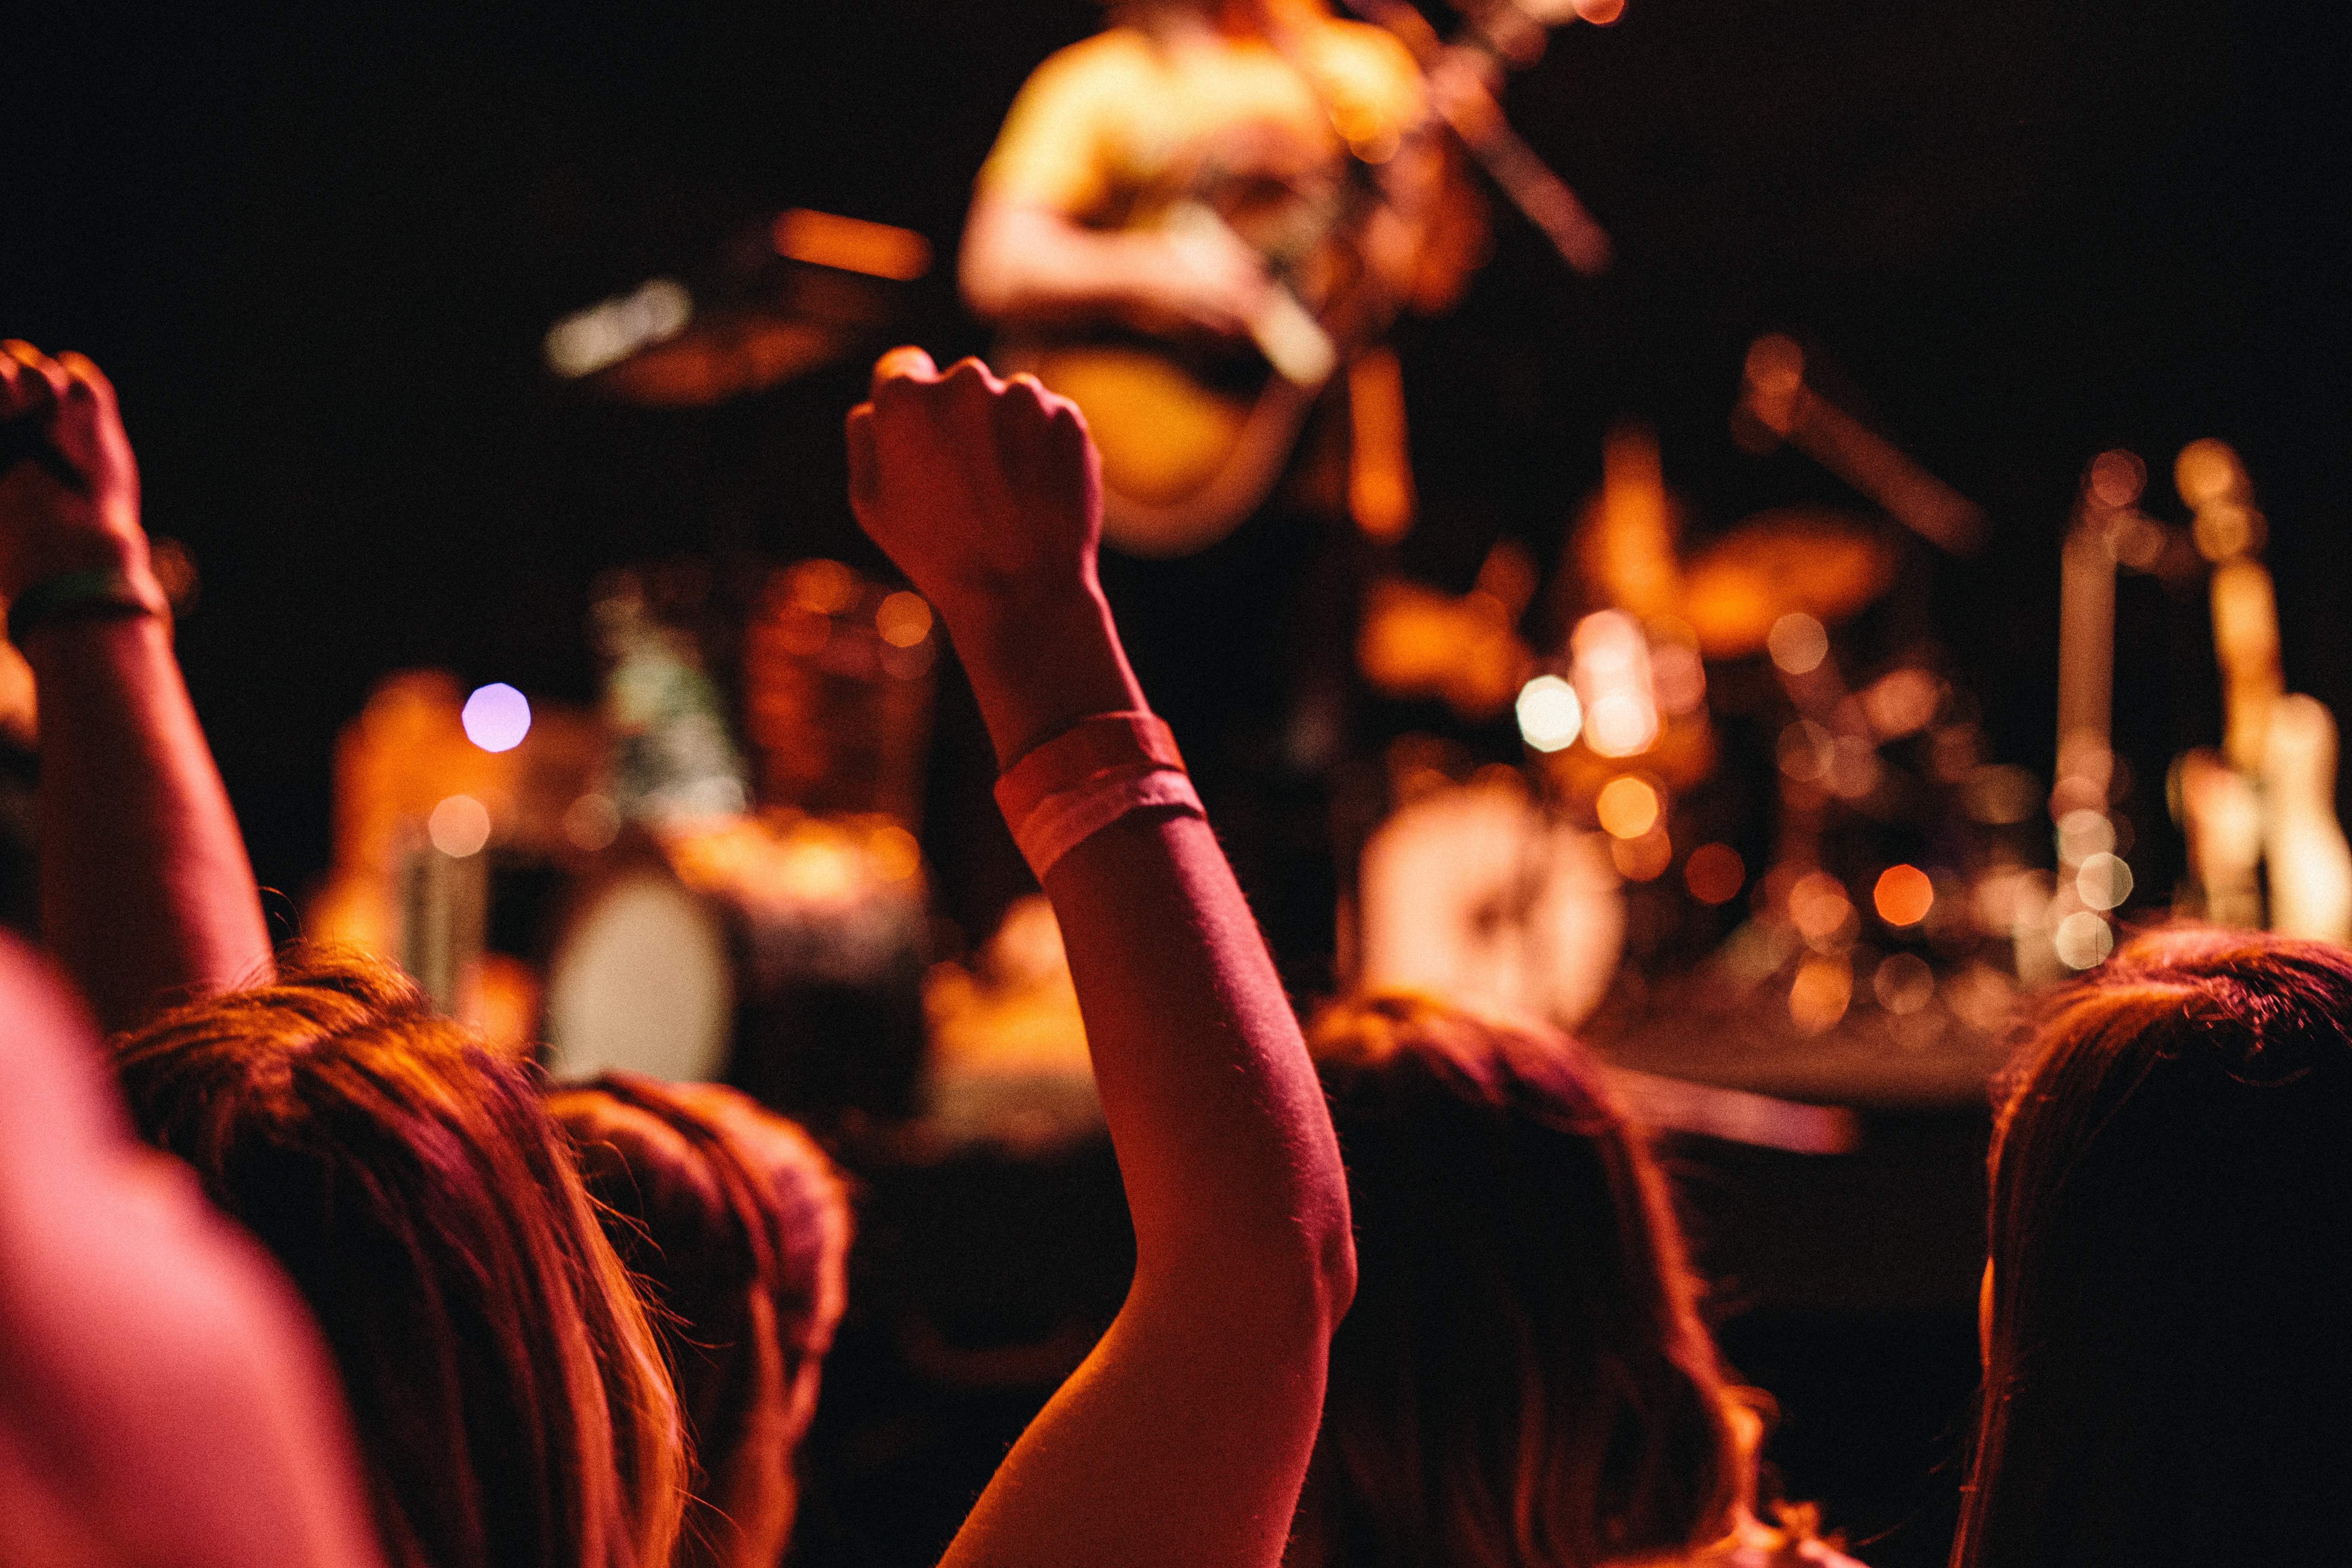
crowd, concert, audience, performance art, stage, performance, entertainment, performing arts, rock concert, musical theatre